List of irredentist claims or disputes

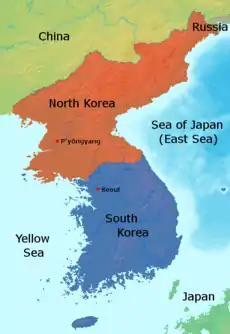
Map of the Korean Peninsula

Following the Greek War of Independence in 1821–1832, Greece began to contest areas inhabited by Greeks, primarily against the Ottoman Empire. The Megali Idea (Great Idea) envisioned Greek incorporation of Greek-inhabited lands, but also historical lands in Asia Minor corresponding with the predominantly Greek and Orthodox Byzantine Empire and the dominions of the ancient Greeks.